Samuel Forsyth

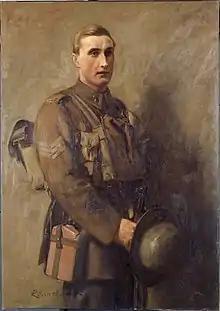
A portrait of Samuel Forsyth, executed by Richard Wallwork in 1920

In late August 1918, Forsyth was on a temporary attachment to the 2nd Battalion, Auckland Infantry Regiment, during the early stages of the Hundred Days Offensive. He was on probation for a commission in his unit and his attachment to the battalion was to gain front-line experience. On 24 August 1918, during the Second Battle of Bapaume, the battalion was ordered to capture of the village of Grévillers. On reaching the outskirts of the village, German machine gun fire prevented any further forward movement. Forsyth, scouting ahead of his platoon, made contact with two British tanks and despite being exposed to the German machine guns, guided them in, providing covering fire for the New Zealanders. One tank was soon crippled by artillery fire. Despite having been wounded in the arm, he assisted its crew to evacuate the tank and then organised them, along with several other soldiers, into a flanking party to attack the machine gun nest holding up the advance. The Germans shortly withdrew and the advance was able to continue. Forsyth set about organising defensive positions but was fatally shot by a sniper.